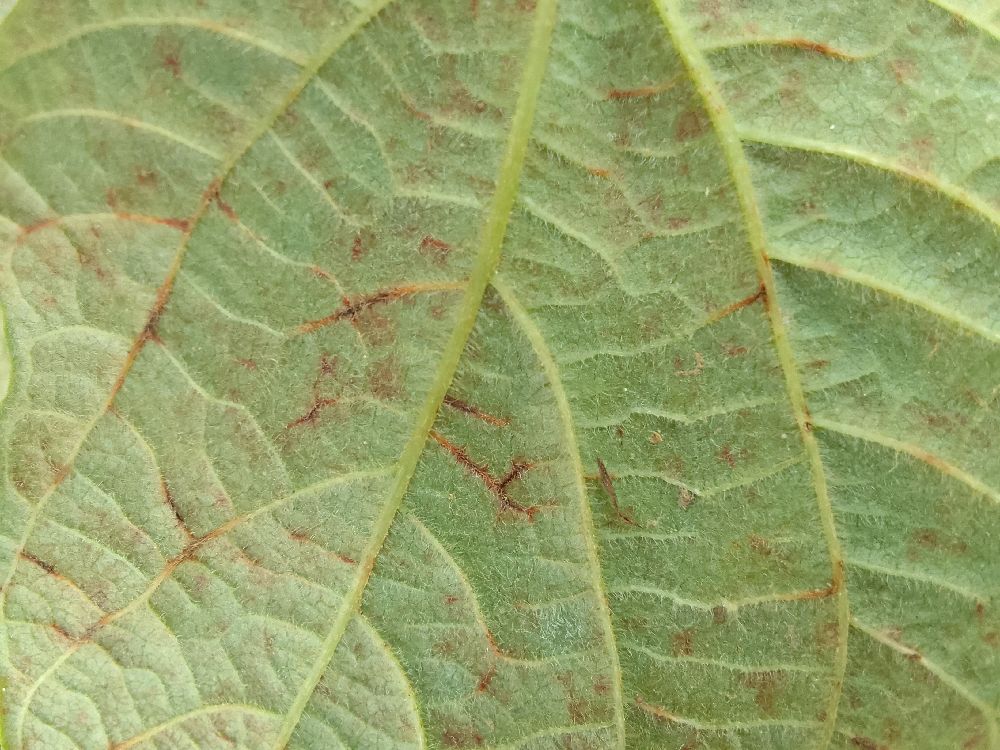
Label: anthracnose